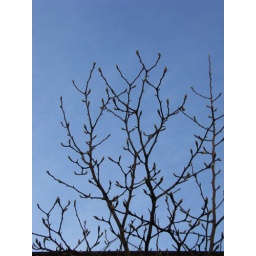
magnolia stellata against the blue sky